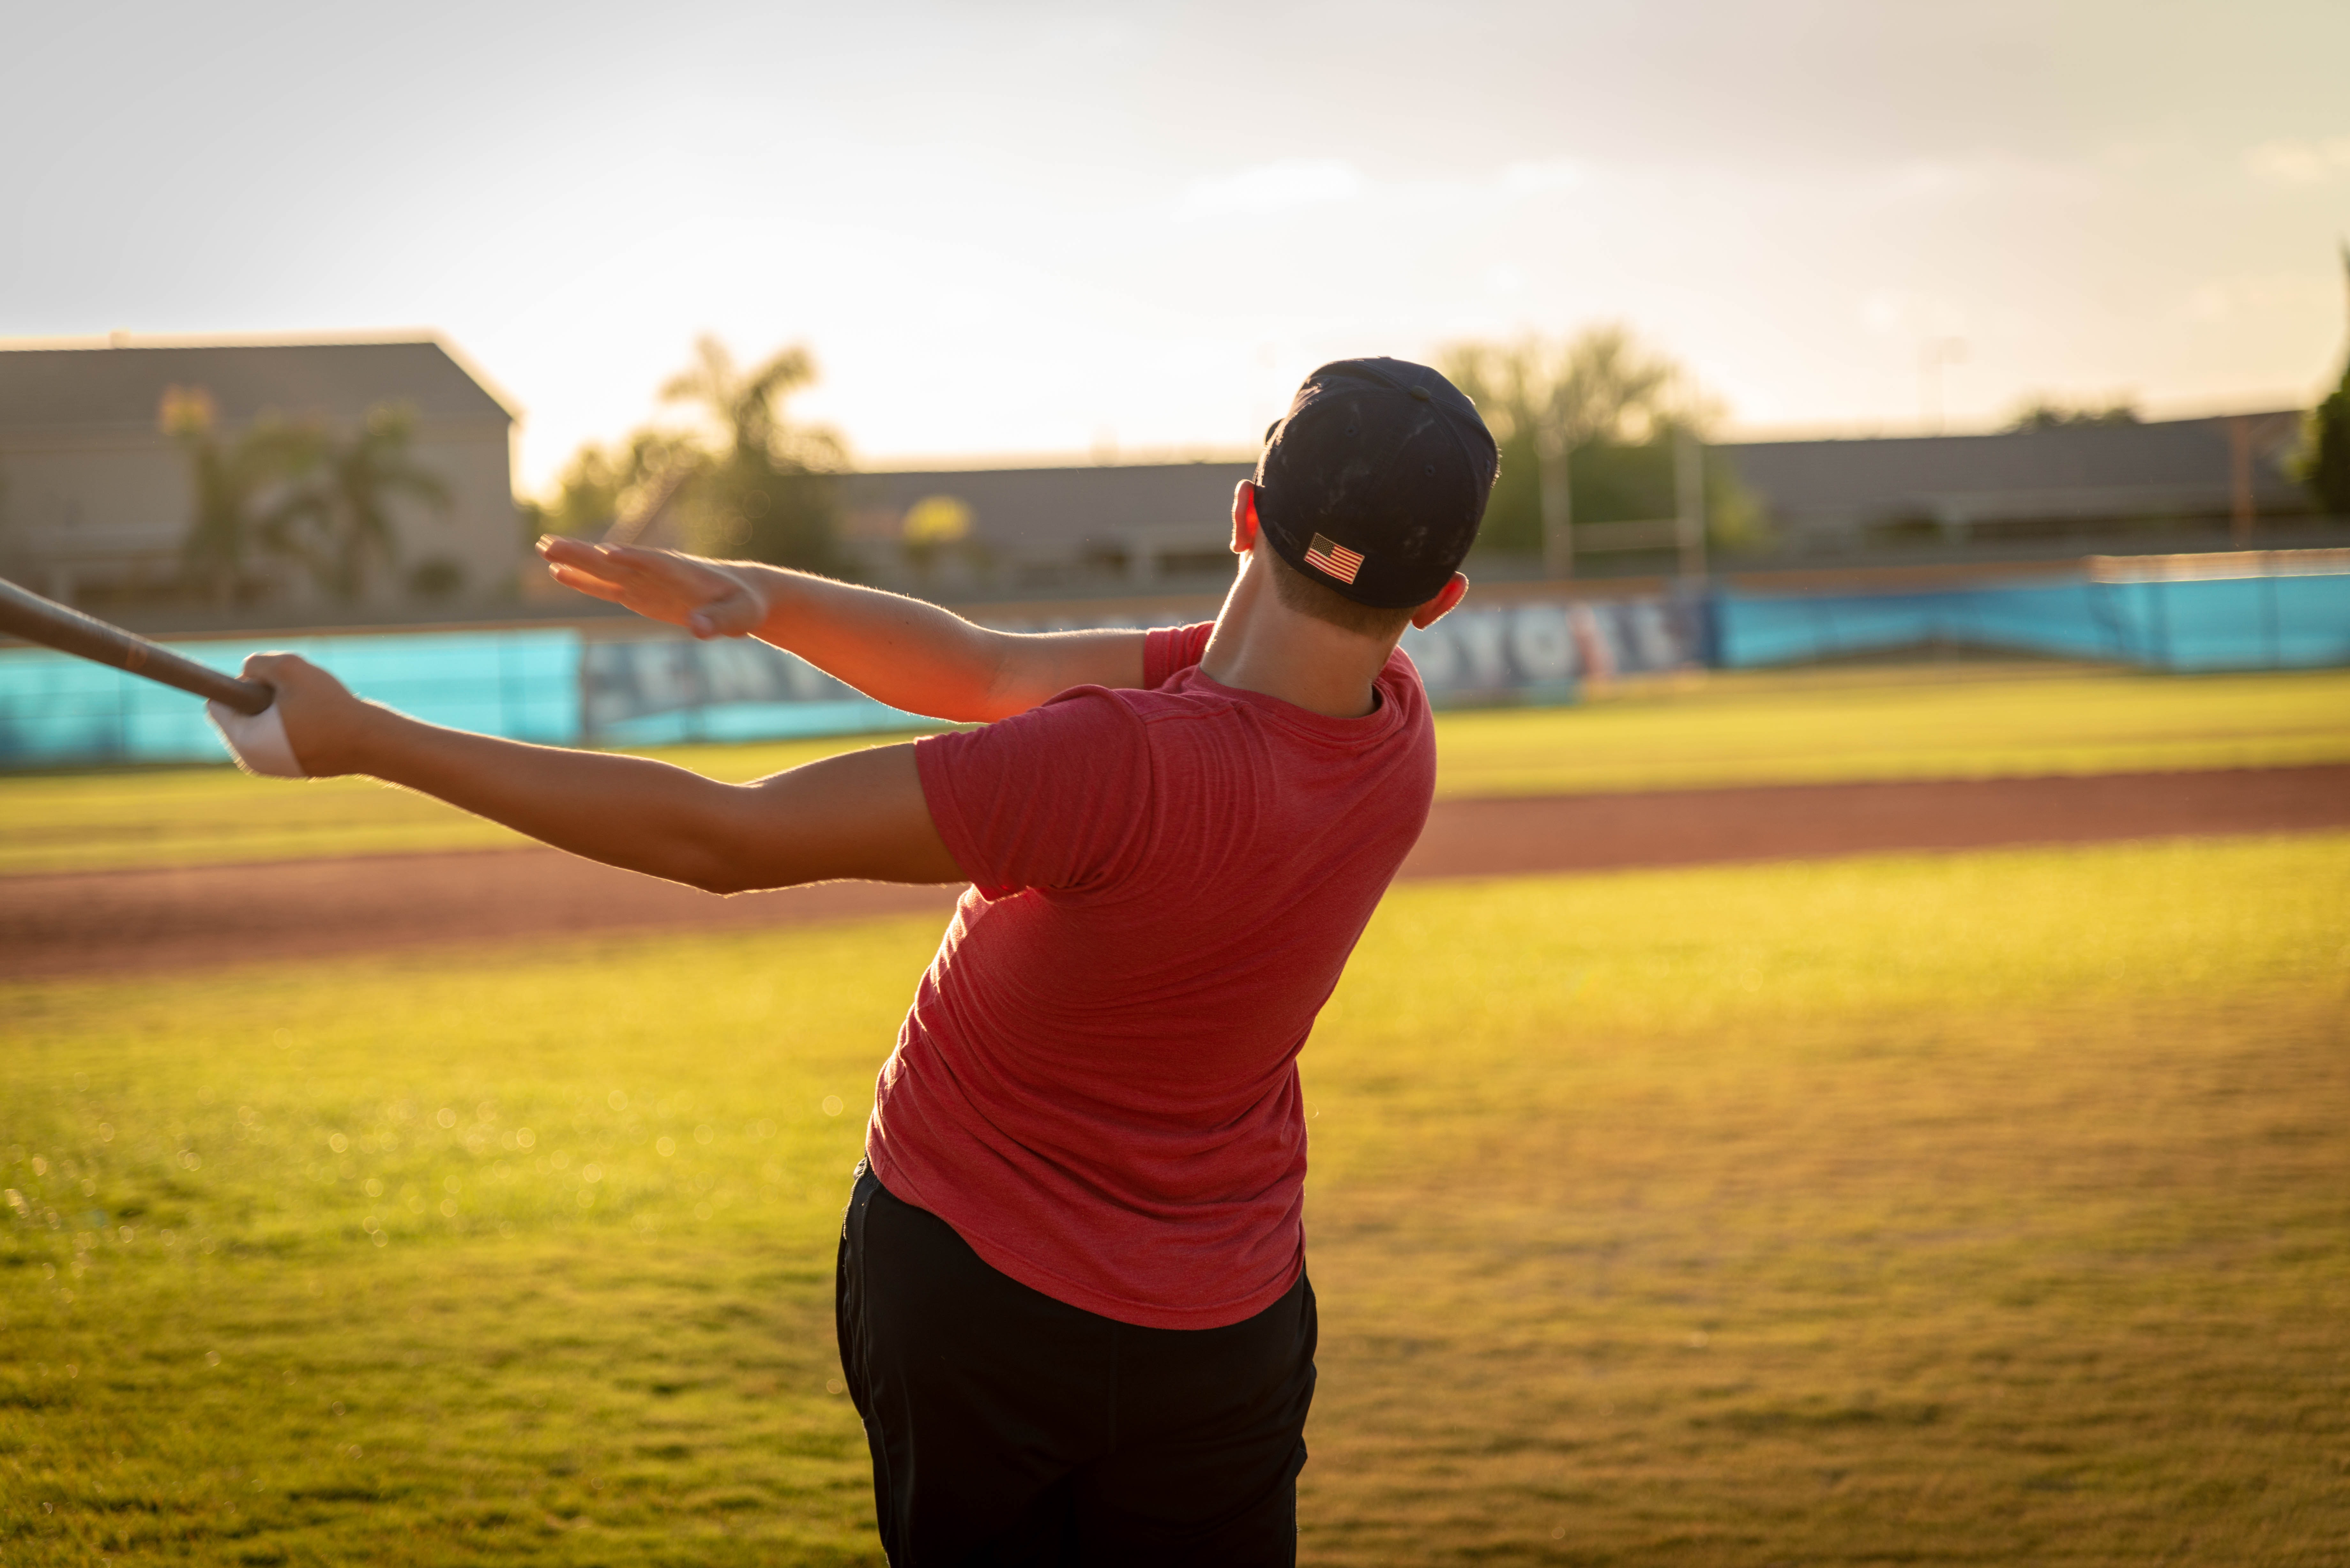
shoulder, arm, yellow, standing, sky, fun, photography, sunlight, happy, recreation, leisure, vacation